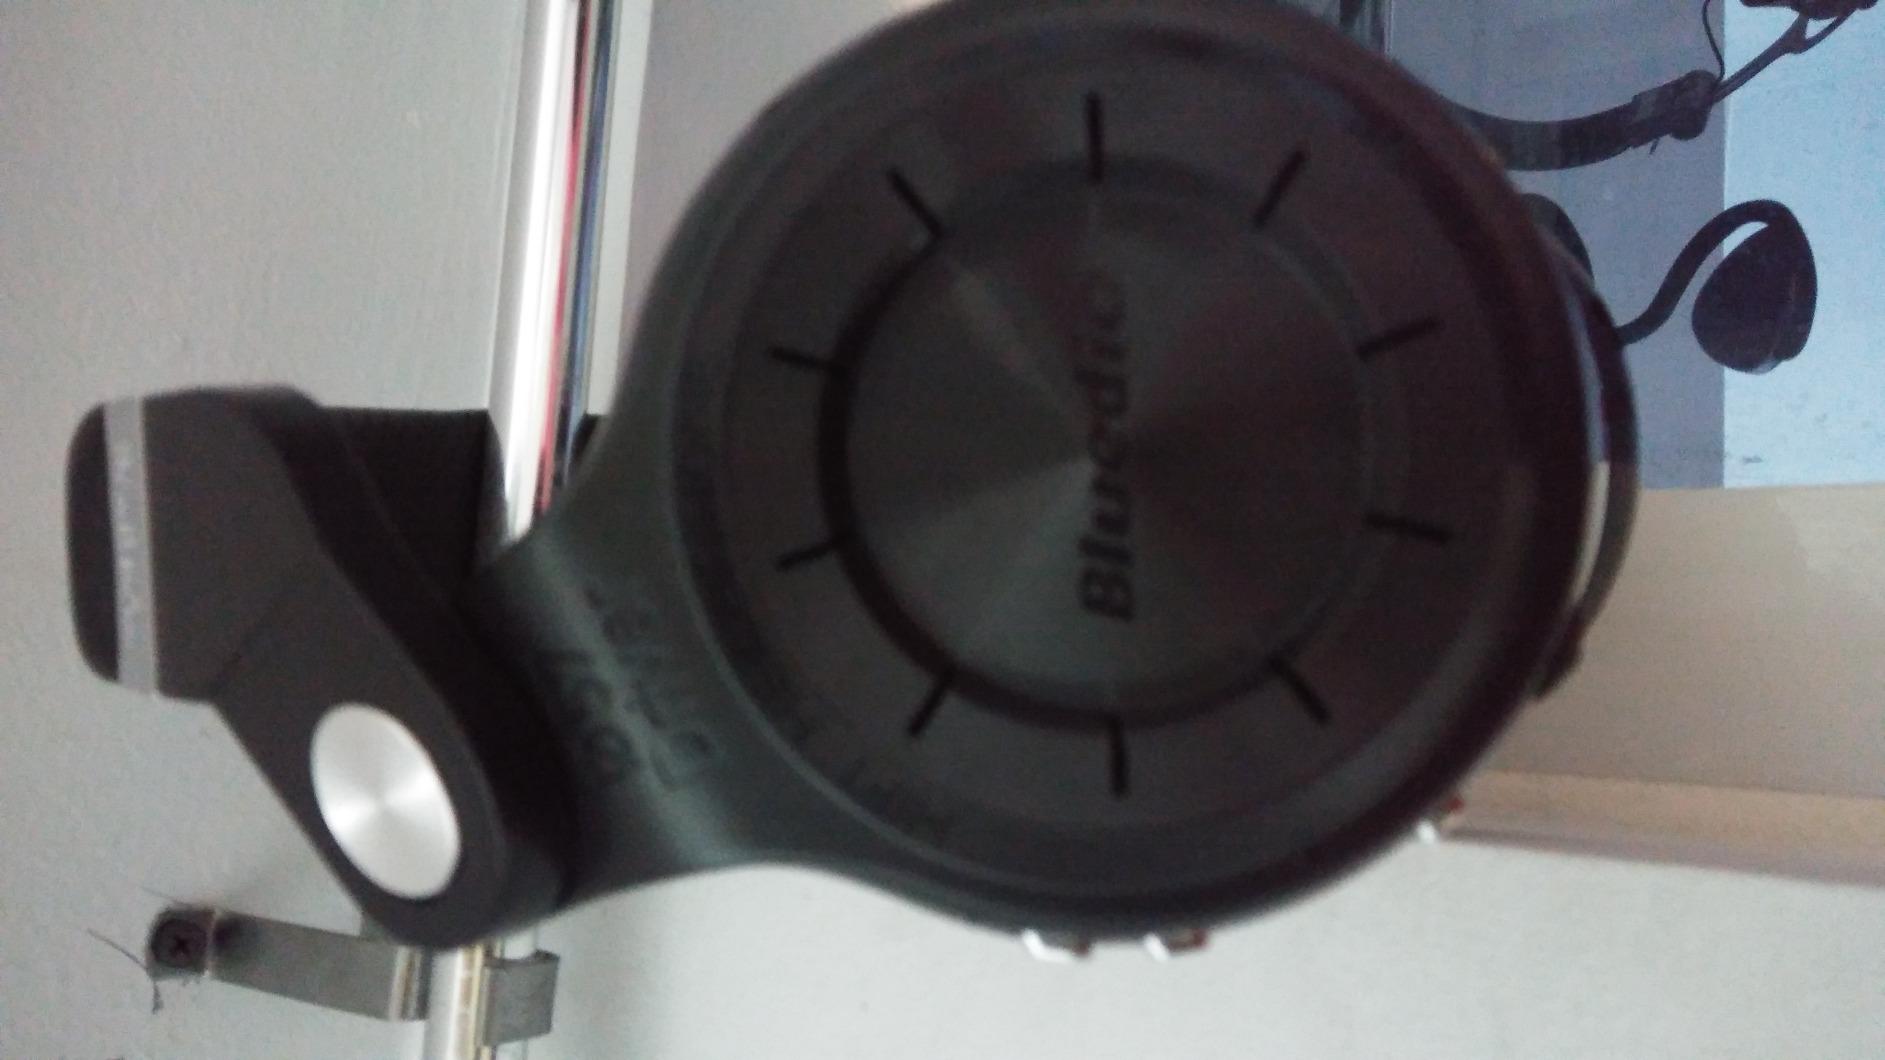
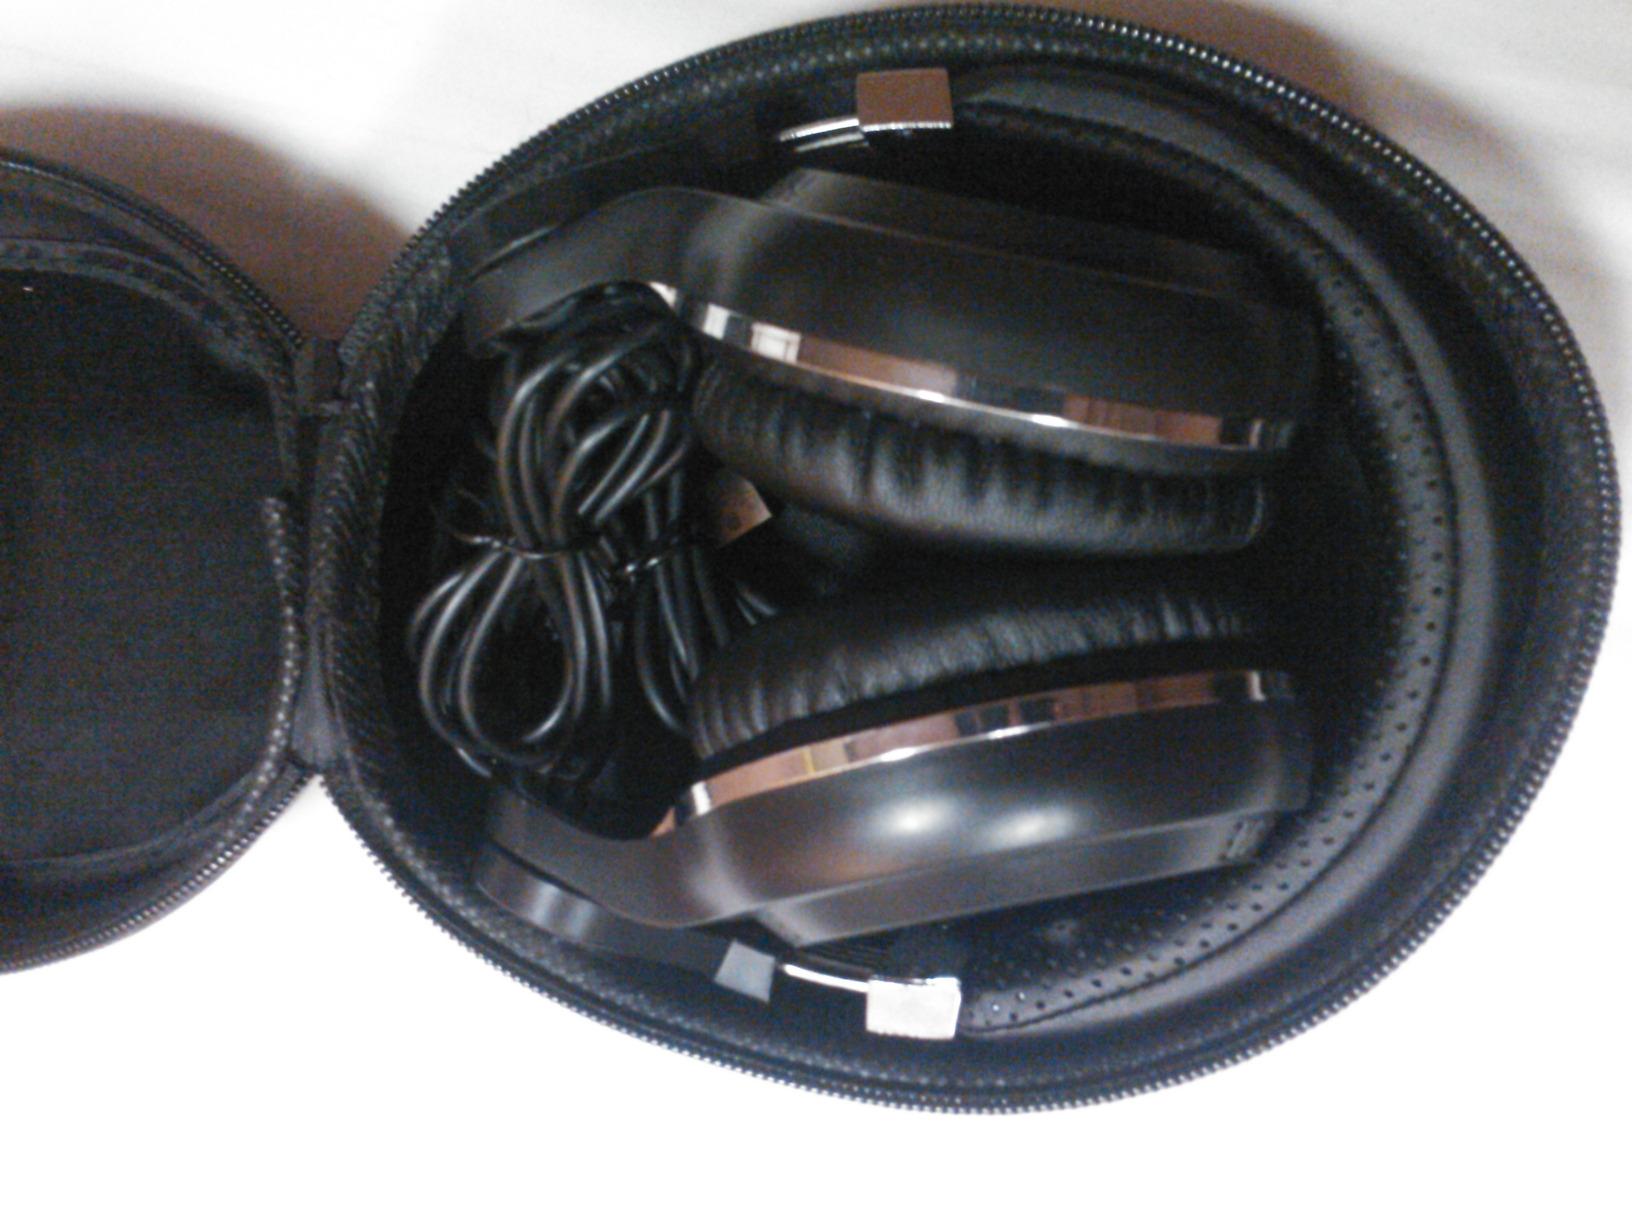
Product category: headphones
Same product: yes